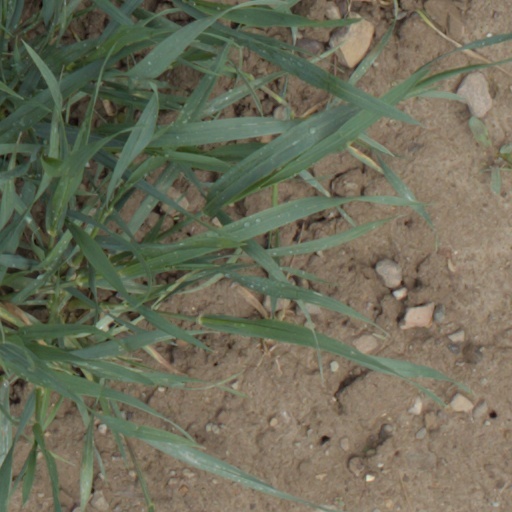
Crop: wheat